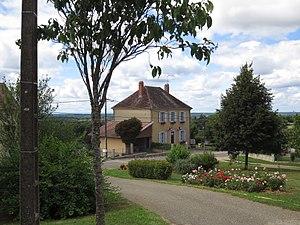
Mairie